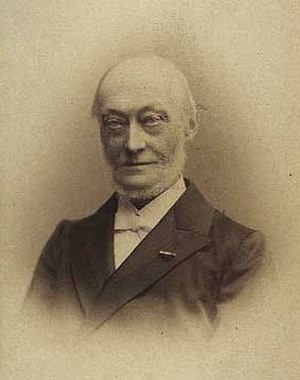
J.L. Ussing
Johan Louis Ussing var en dansk filolog og arkæolog, der blev kendt for at udbrede kendskabet i Danmark til den oldromerske og især den oldgræske kultur samt udgravningerne herfra. Han var bror til W.J.A. Ussing og far til blandt andre Henry og Niels Viggo Ussing.